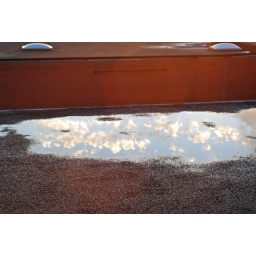
cloud reflection in puddle on HSC roof